Ageing of Australia

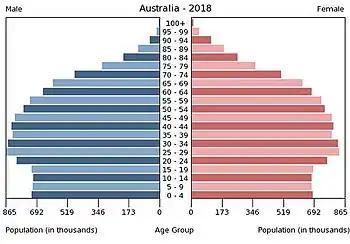
Population pyramid of Australia in 2018

Australia has an ageing demographic. The proportion of the Australian population aged 65 and over was 15% in 2017, a trend which is expected to continue to grow. It is estimated that by 2057 older people will account for 22% of the Australian population which translates to 8.8 million people. This increase in elderly population is due to what is known as The Australian Baby Boom (years 1946 to 1965). This period refers to the post-war era in which total fertility rates (TFR) were approximately 3.0, resulting in 4.19 million births recorded. This number exceeded the number of births in Australia from the previous 20 years in which there were 1.63 million births, and the proceeding 20 years in when 2.56 million births were recorded. The baby boom children will be celebrating their 65th birthday between 2011 and 2030, the age which is referred to as elderly.